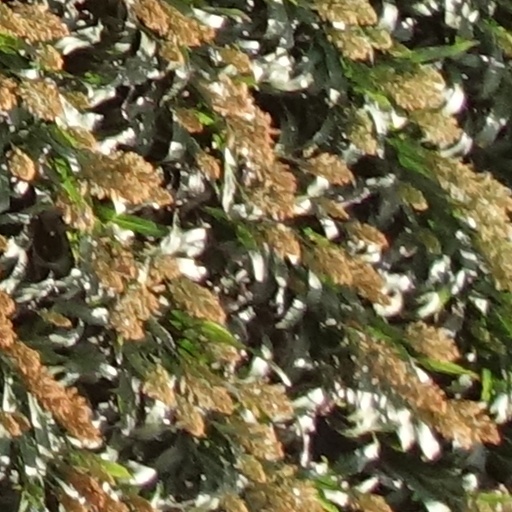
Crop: sorghum